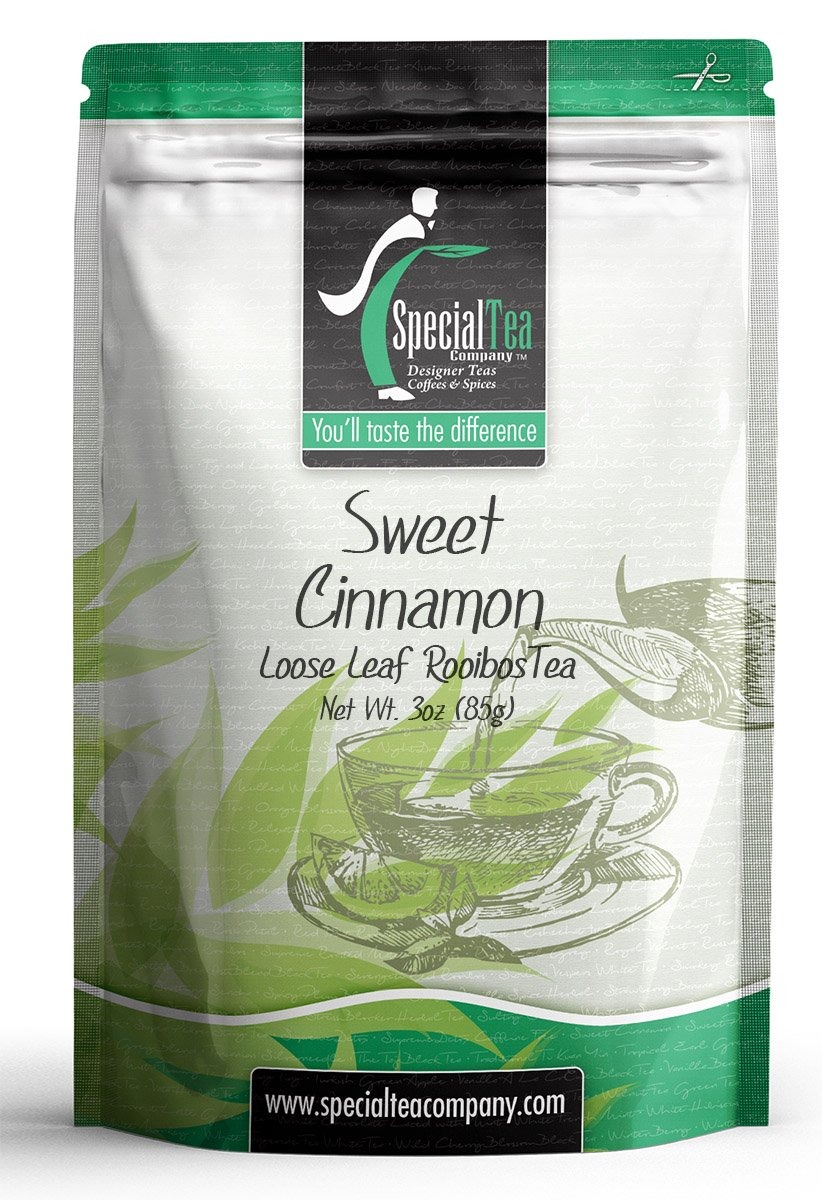
Item Name: Special Tea Sweet Cinnamon Rooibos Tea, Loose Leaf, 3 Ounce
Bullet Point 1: ROOIBOS TEA: Rooibos is a caffeine free alternative tea which offers similar health benefits to tea without the caffeine. Rooibos teas come from the Cedarburg area of the Western Cape of South Africa.
Bullet Point 2: EARTHY FLAVOR: Green Rooibos has an earthly fresh character similar to pan fired green teas. Red rooibos has a robust mineral earthy body similar to black tea. Honeybush has as smooth sweet honey like character similar to a dark oolong.
Bullet Point 3: CAFFEINE LEVEL: Rooibos tea does not contain caffeine and has low tannin levels compared to black tea or green tea. Rooibos contains is packed full of polyphenols similar to tea.
Bullet Point 4: REAL LOOSE LEAF TEA: Loose leaf tea is a healthier purer way to drink tea. Our 1 oz. sample brews about 10 cups of tea.
Bullet Point 5: REAL LOOSE LEAF TEA IN BAGS: Loose leaf tea is a healthier purer way to drink tea, we gently breakup our loose leaf teas for use in eco-friendly tea bags to help retain full flavor.
Bullet Point 6: PREMIUM LOOSE LEAF TEA: Premium tea leaves have all their essential oils intact, so the flavor, quality and health benefits are maintained. Individually hand packed in the USA in a resealable pouch to retain freshness.
Product Description: <p>A simple combination of Rooibos and cinnamon delivers spicy aroma and sweetness in the cup. Smooth, uncomplicated and naturally caffeine free, Sweet Cinnamon Rooibos is the prefect brew anytime of the day or night.</p> <p>Loose Leaf Brewing Instructions: Start with cold water and bring water to just under a boil (180° - 190°). Add rooibos, one heaping teaspoon per cup of water. For iced rooibos, add one level tablespoon. Pour hot water over rooibos and steep 4-6 minutes. Remove or strain and enjoy!</p> <p>Ingredients: Rooibos, Cinnamon, Natural and Artificial Vanilla Flavor.</p>
Value: 3.0
Unit: Ounce

Price: 18.15